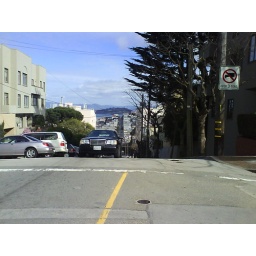
A very steep junction in San Francisco, taken from my seat on the cable car